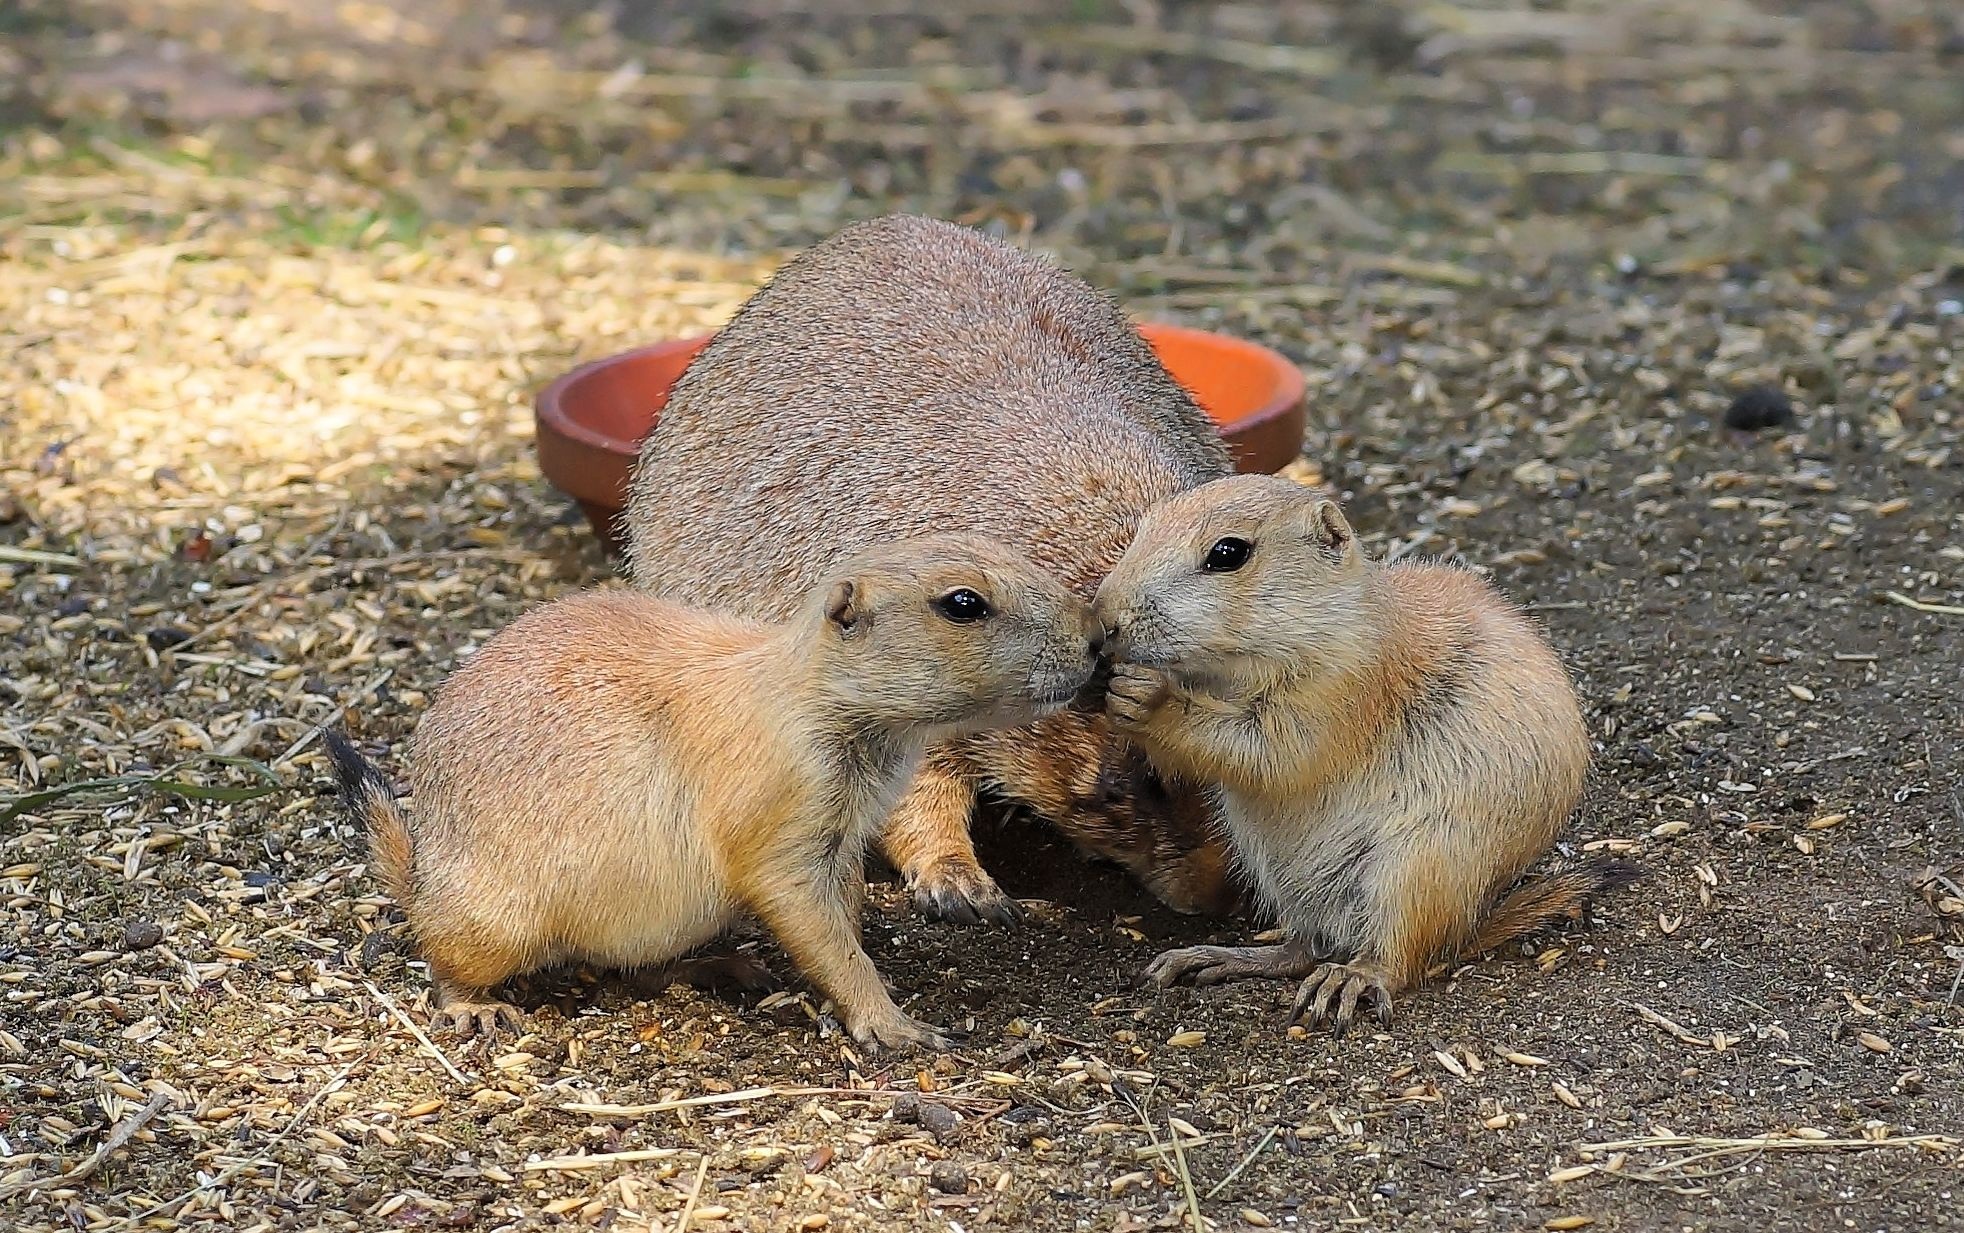
wildlife, mammal, squirrel, croissant, rodent, fauna, whiskers, rodents, animals, vertebrate, marmot, prairie dog, gophers, cynomys, true gophers, gerbil, squirrel related, fox squirrel, marmotini, dog mouse